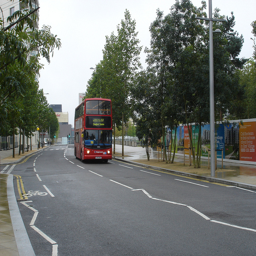
A red double decker bus on street next to various trees.
Double decker bus on city street with trees.
A double-decker bus on an empty street driving by the bike lane.
A red, double decker bus is going down the street.
A double Decker bus running on the road.